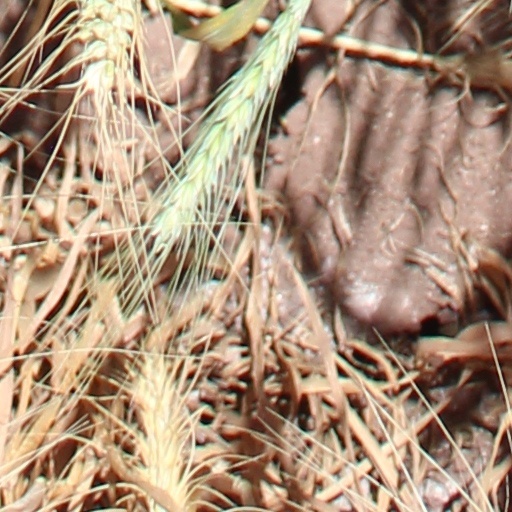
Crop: wheat